OKC Abrašević

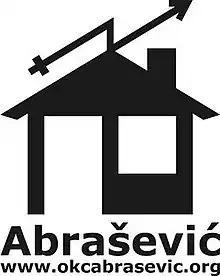
OKC Abrasevic Logo

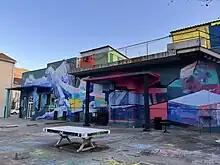
OKC Abrašević building (2023)

OKC Abrašević (English: The Youth Cultural Centre Abrašević) is an open network of non-governmental organizations, informal groups and individuals based in Mostar, Bosnia and Herzegovina. It offers a space and support to youth in realizing ideas and it encourages projects that promotes civic society, arts and social cohesion. After being closed for nearly ten years, it came back to life in 2003 thanks to a network of non-government, youth associations which were initially created around the MIF (Mostar Intercultural Festival).